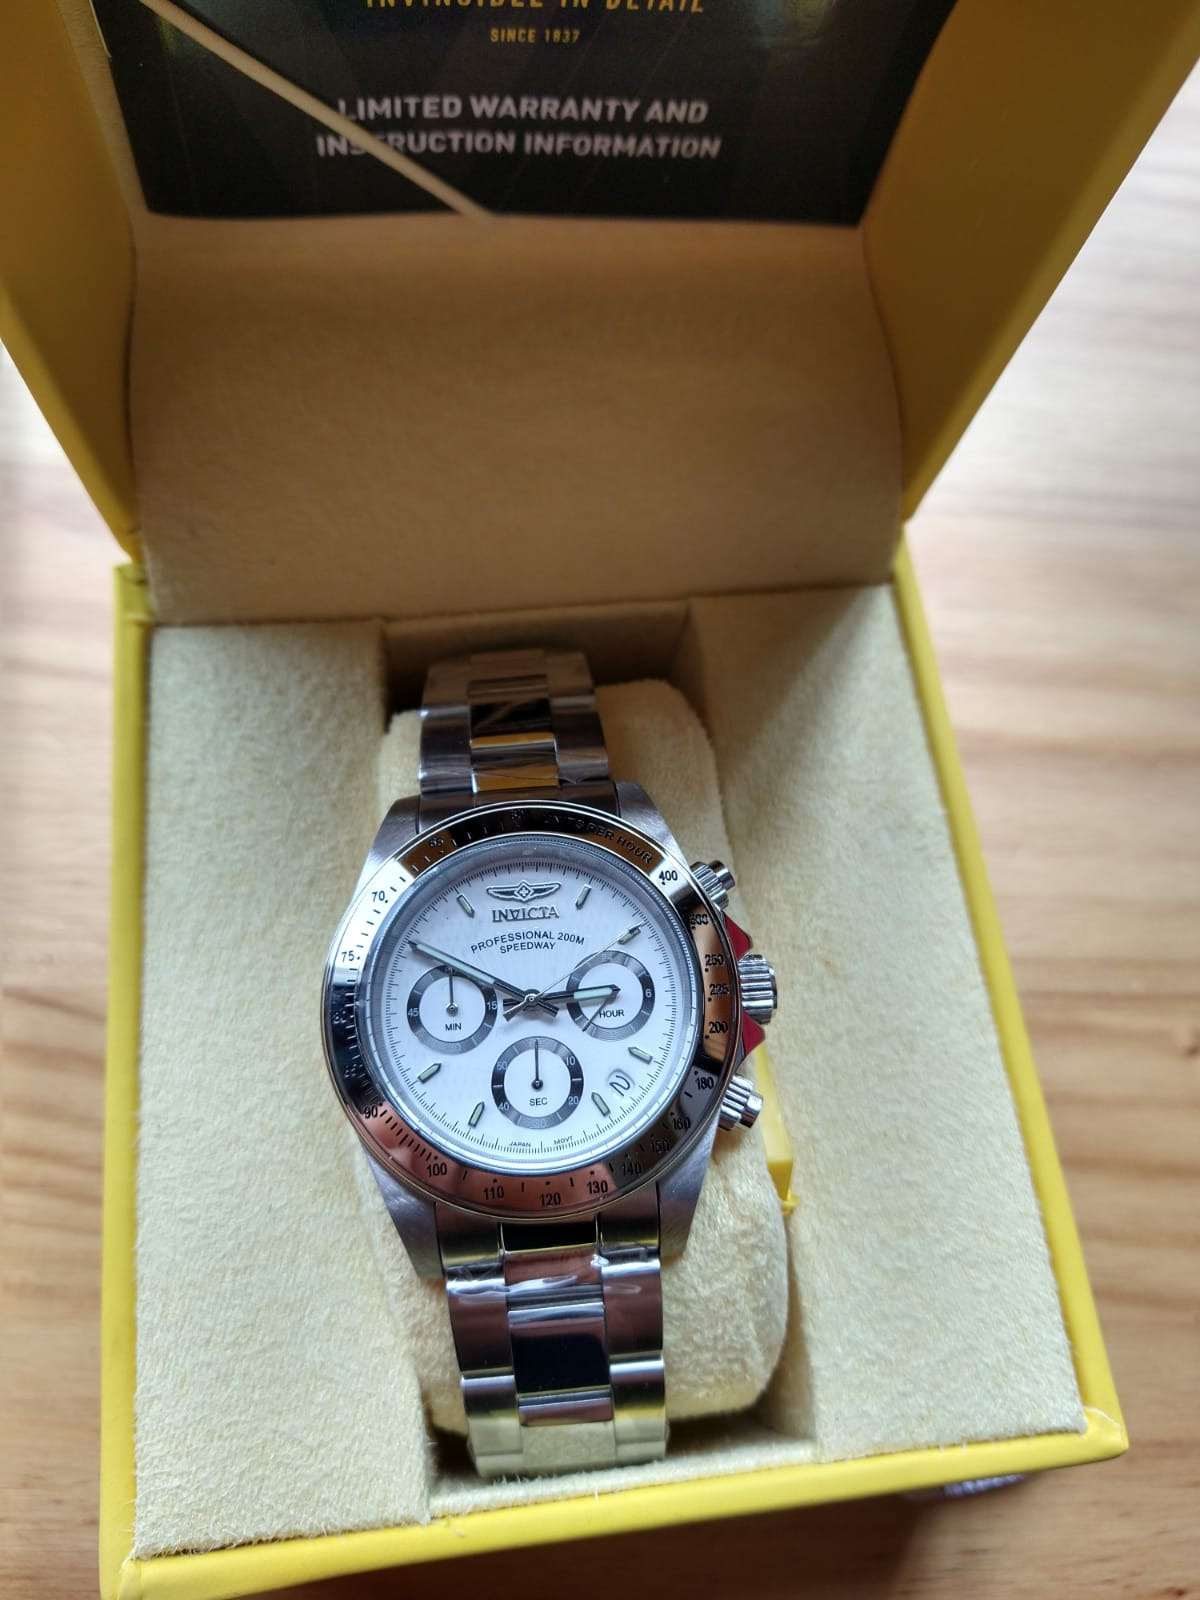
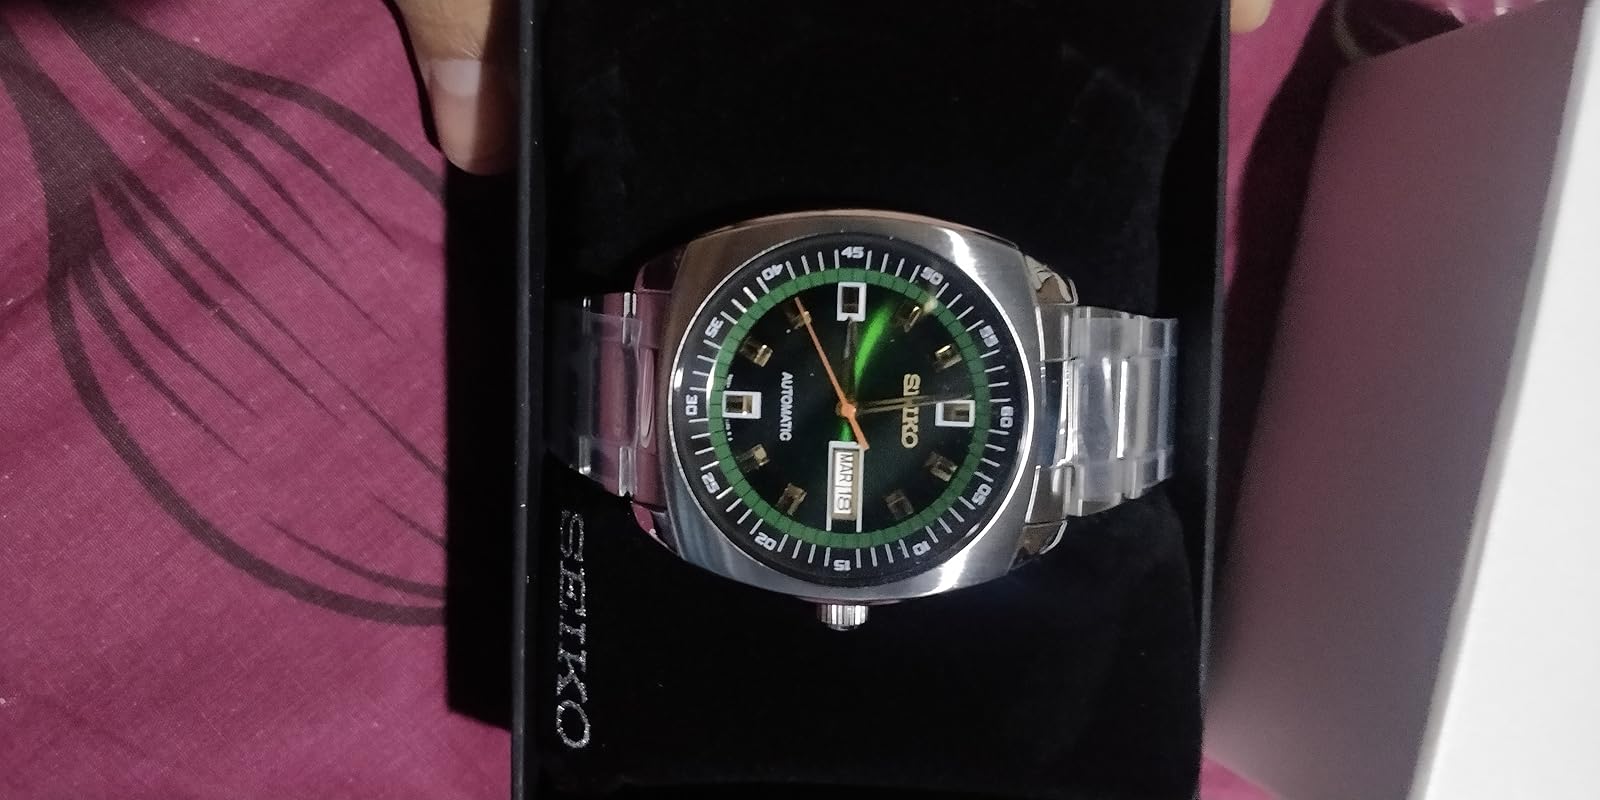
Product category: accessories_watch
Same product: no